Adrian Peterson

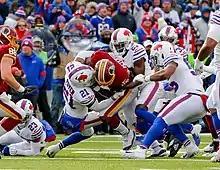
Peterson running against the Buffalo Bills in 2019

Peterson opened his 2013 season by taking his first carry of the year 78 yards for a touchdown. He finished the game with 18 carries for 93 rushing yards and two rushing touchdowns in the 34–24 loss to the Detroit Lions. Peterson struggled in the first three games of the season without All-Pro fullback Jerome Felton, but upon his return in Week 4, Peterson rushed for 140 yards against the Pittsburgh Steelers. On October 10, Peterson missed practice for a "personal reason" and it was later revealed that his son was in critical condition. Peterson's son later died due to injuries suffered from an assault, apparently by the mother's live-in boyfriend. The child was two years old. Despite the loss and time spent answering relentless media inquiries, he played against the Carolina Panthers. The Panthers defeated the Vikings by a score of 35–10. On November 3, against the Dallas Cowboys, he had 140 rushing yards and a touchdown. On November 24, in a 26–26 tie with the Green Bay Packers, he had 146 rushing yards and a rushing touchdown. On December 1, against the Chicago Bears, he had 35 carries for 211 rushing yards in the 23–20 victory. Against the Bears, Peterson reached 10,000 career rushing yards. He became the third fastest player to reach the milestone. Peterson turned in the fifth highest rushing yardage total for the season with 1,266 yards and 10 touchdowns in just 14 games. He was named to his sixth career Pro Bowl as a result of his successful season. He was ranked fourth by his fellow players on the NFL Top 100 Players of 2014 for his fourth consecutive finish in the top ten in the players' ranking.